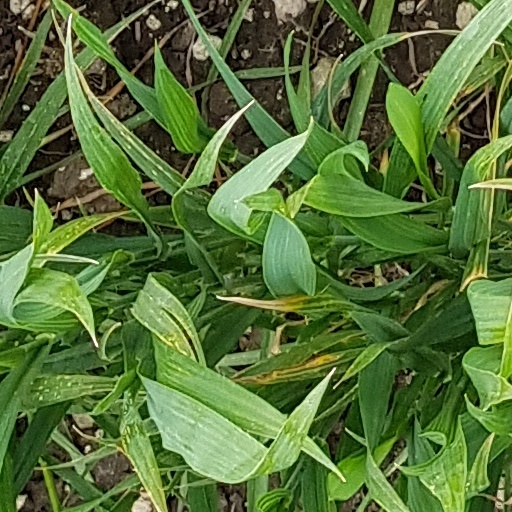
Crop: wheat